Westelijke Eilanden

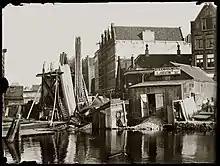
Prinseneiland 87-103 photo by Jacob Olie

The Vooreiland was renamed Bickerseiland after Jan Bicker, a descendant of the Bicker merchant family who had managed the construction in the city administration.